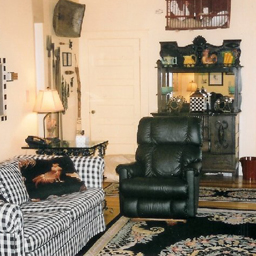
Room type: livingroom